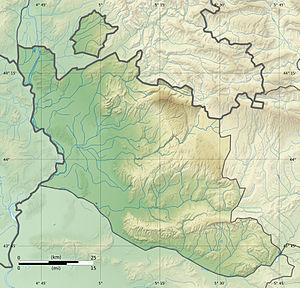
Carte physique vierge du département de Vaucluse, France, destinée à la géolocalisation. Projection ""Géoportail"" (projection équirectangulaire à la latitude de référence 46.5° Nord) Limites géogrpahiques de la carte
Le Palais des papes d'Avignon est la plus grande des constructions gothiques du Moyen Âge.
La Motte-d'Aigues est une commune française située dans le département de Vaucluse, en région Provence-Alpes-Côte d'Azur.
Beaumes-de-Venise est une commune française située dans le département de Vaucluse, en région Provence-Alpes-Côte d'Azur.
Rasteau est une commune française située dans le département de Vaucluse, en région Provence-Alpes-Côte d'Azur.
Grillon est une commune française située dans le département de Vaucluse, en région Provence-Alpes-Côte d'Azur.